Christine Choi

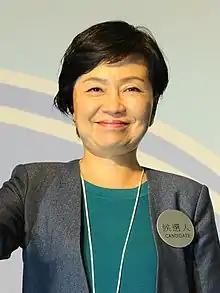
Choi in 2016

Choi Yuk-lin (born 29 September 1966), also known as Christine Choi, is the current Secretary for Education in Hong Kong, formerly the principal of and vice-chairlady of Hong Kong Federation of Education Workers.